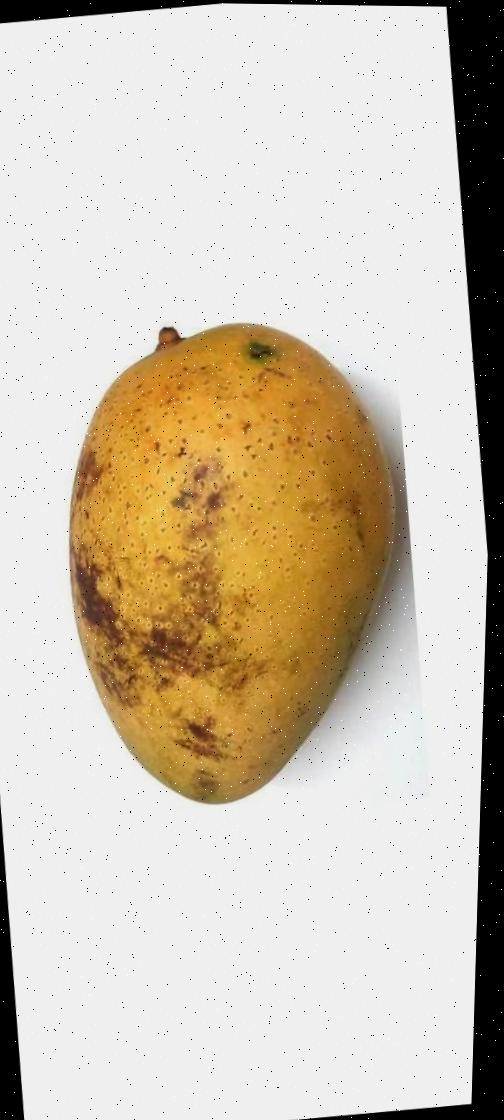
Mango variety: Ashshina Classic